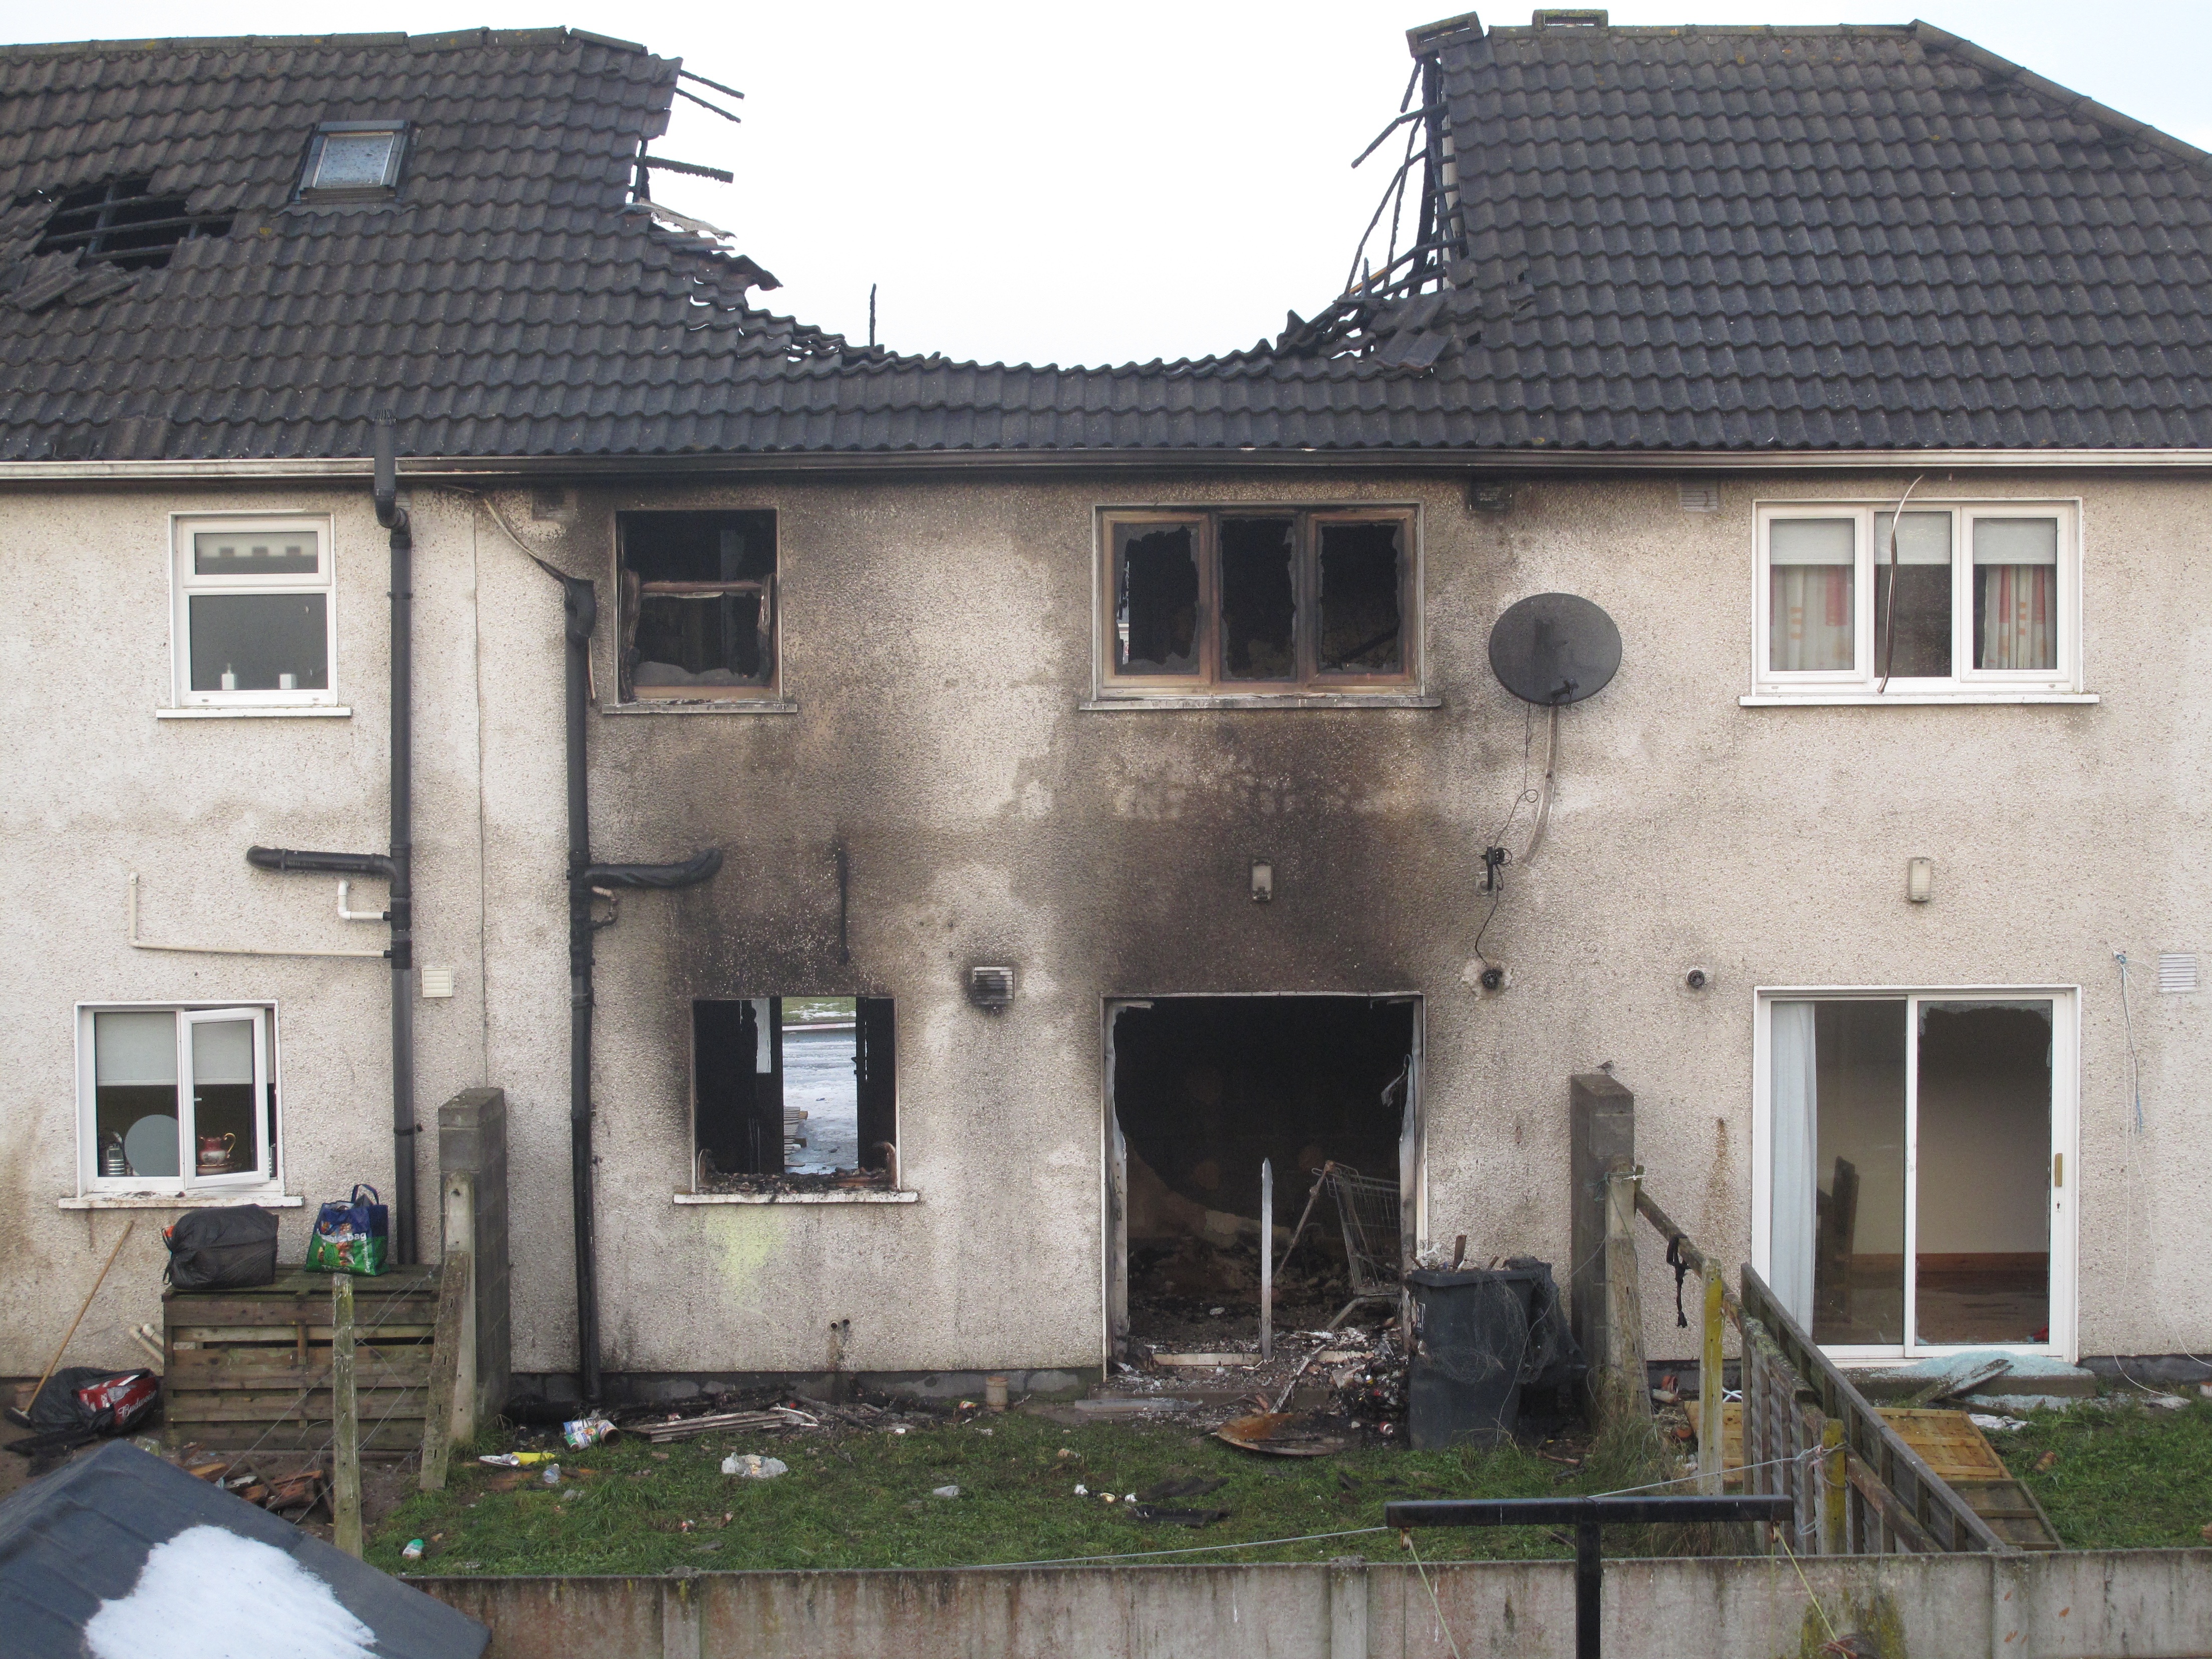
villa, mansion, house, roof, building, home, cottage, facade, abandoned, property, destroyed, burn, farmhouse, estate, burned, manor house, house fire, residential area